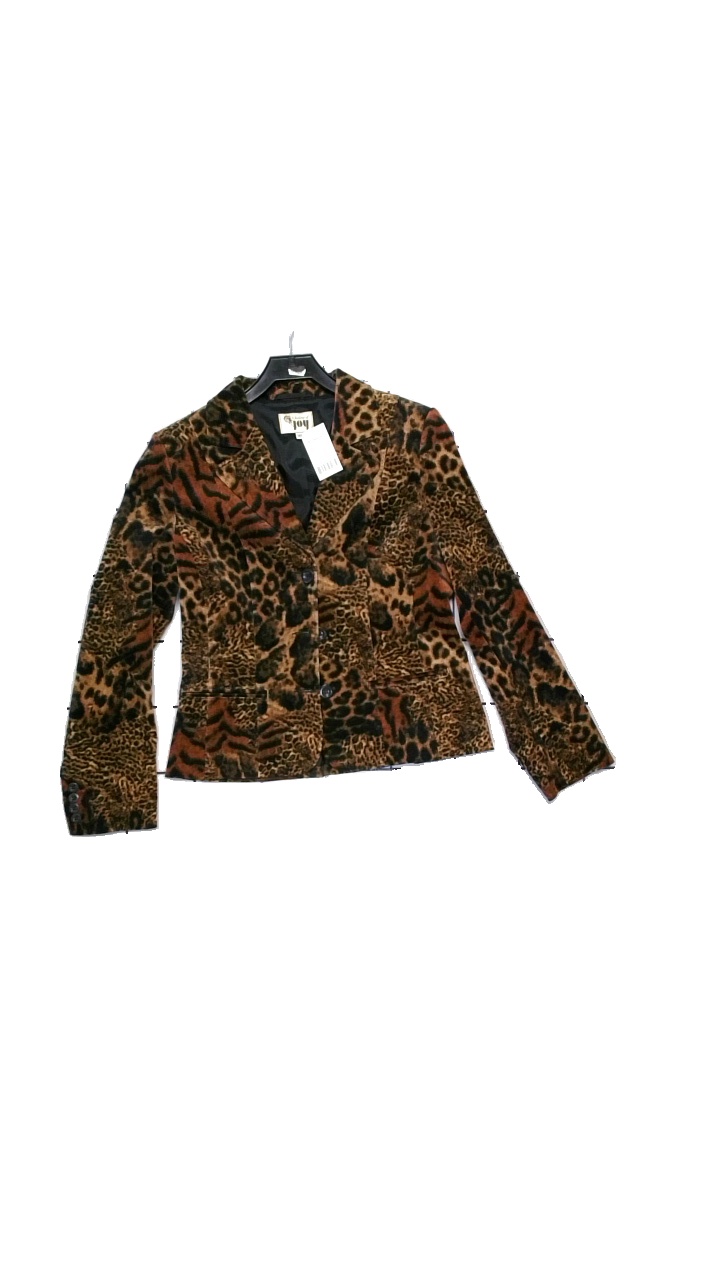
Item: Blazer (Ladies)
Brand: Alice Bizous (joy)
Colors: Brown, Black, Red, Multicolor
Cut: Regular
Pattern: Animal print
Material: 96% cotton, 4% ELASTANE
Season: Autumn
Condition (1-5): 5
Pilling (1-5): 5
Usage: Reuse
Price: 150-250